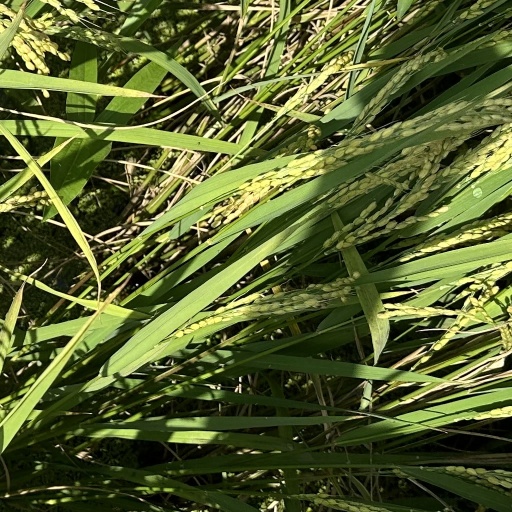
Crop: rice